Photolithography

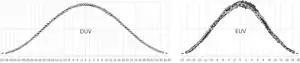
Features imaged by DUV (left) have much less edge position variability than those imaged by EUV (right).

As light consists of photons, at low doses the image quality ultimately depends on the photon number. This affects the use of extreme ultraviolet lithography or EUVL, which is limited to the use of low doses on the order of 20 photons/nm.